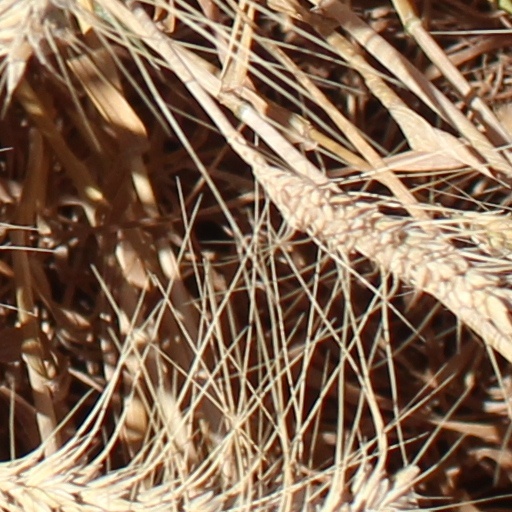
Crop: wheat